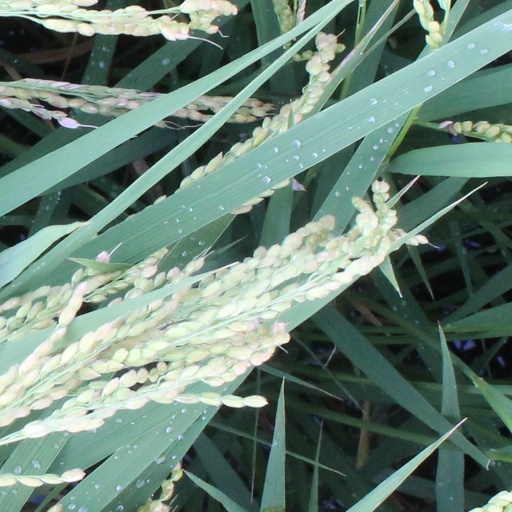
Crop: rice